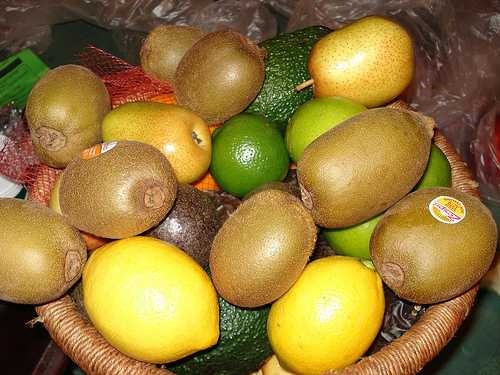
Label: Lemon